Mouse mammary tumor virus

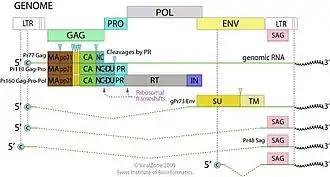
MMTV genome map

The mouse mammary tumor virus (MMTV) has formerly been classified as a simple retrovirus; however, it has recently been established, that MMTV encodes an extra self-regulatory mRNA export protein, Rem, with resemblance to the human immunodeficiency virus (HIV) Rev protein, and is therefore the first complex murine retrovirus to be documented. Rem appears to shuttle between the nucleus and the cytoplasm. In contrast to Rem, which exports exclusively unspliced gag/pol mRNA, the HIV-1 Rev protein mediates cytoplasmic accumulation of both unspliced and singly-spliced mRNAs.